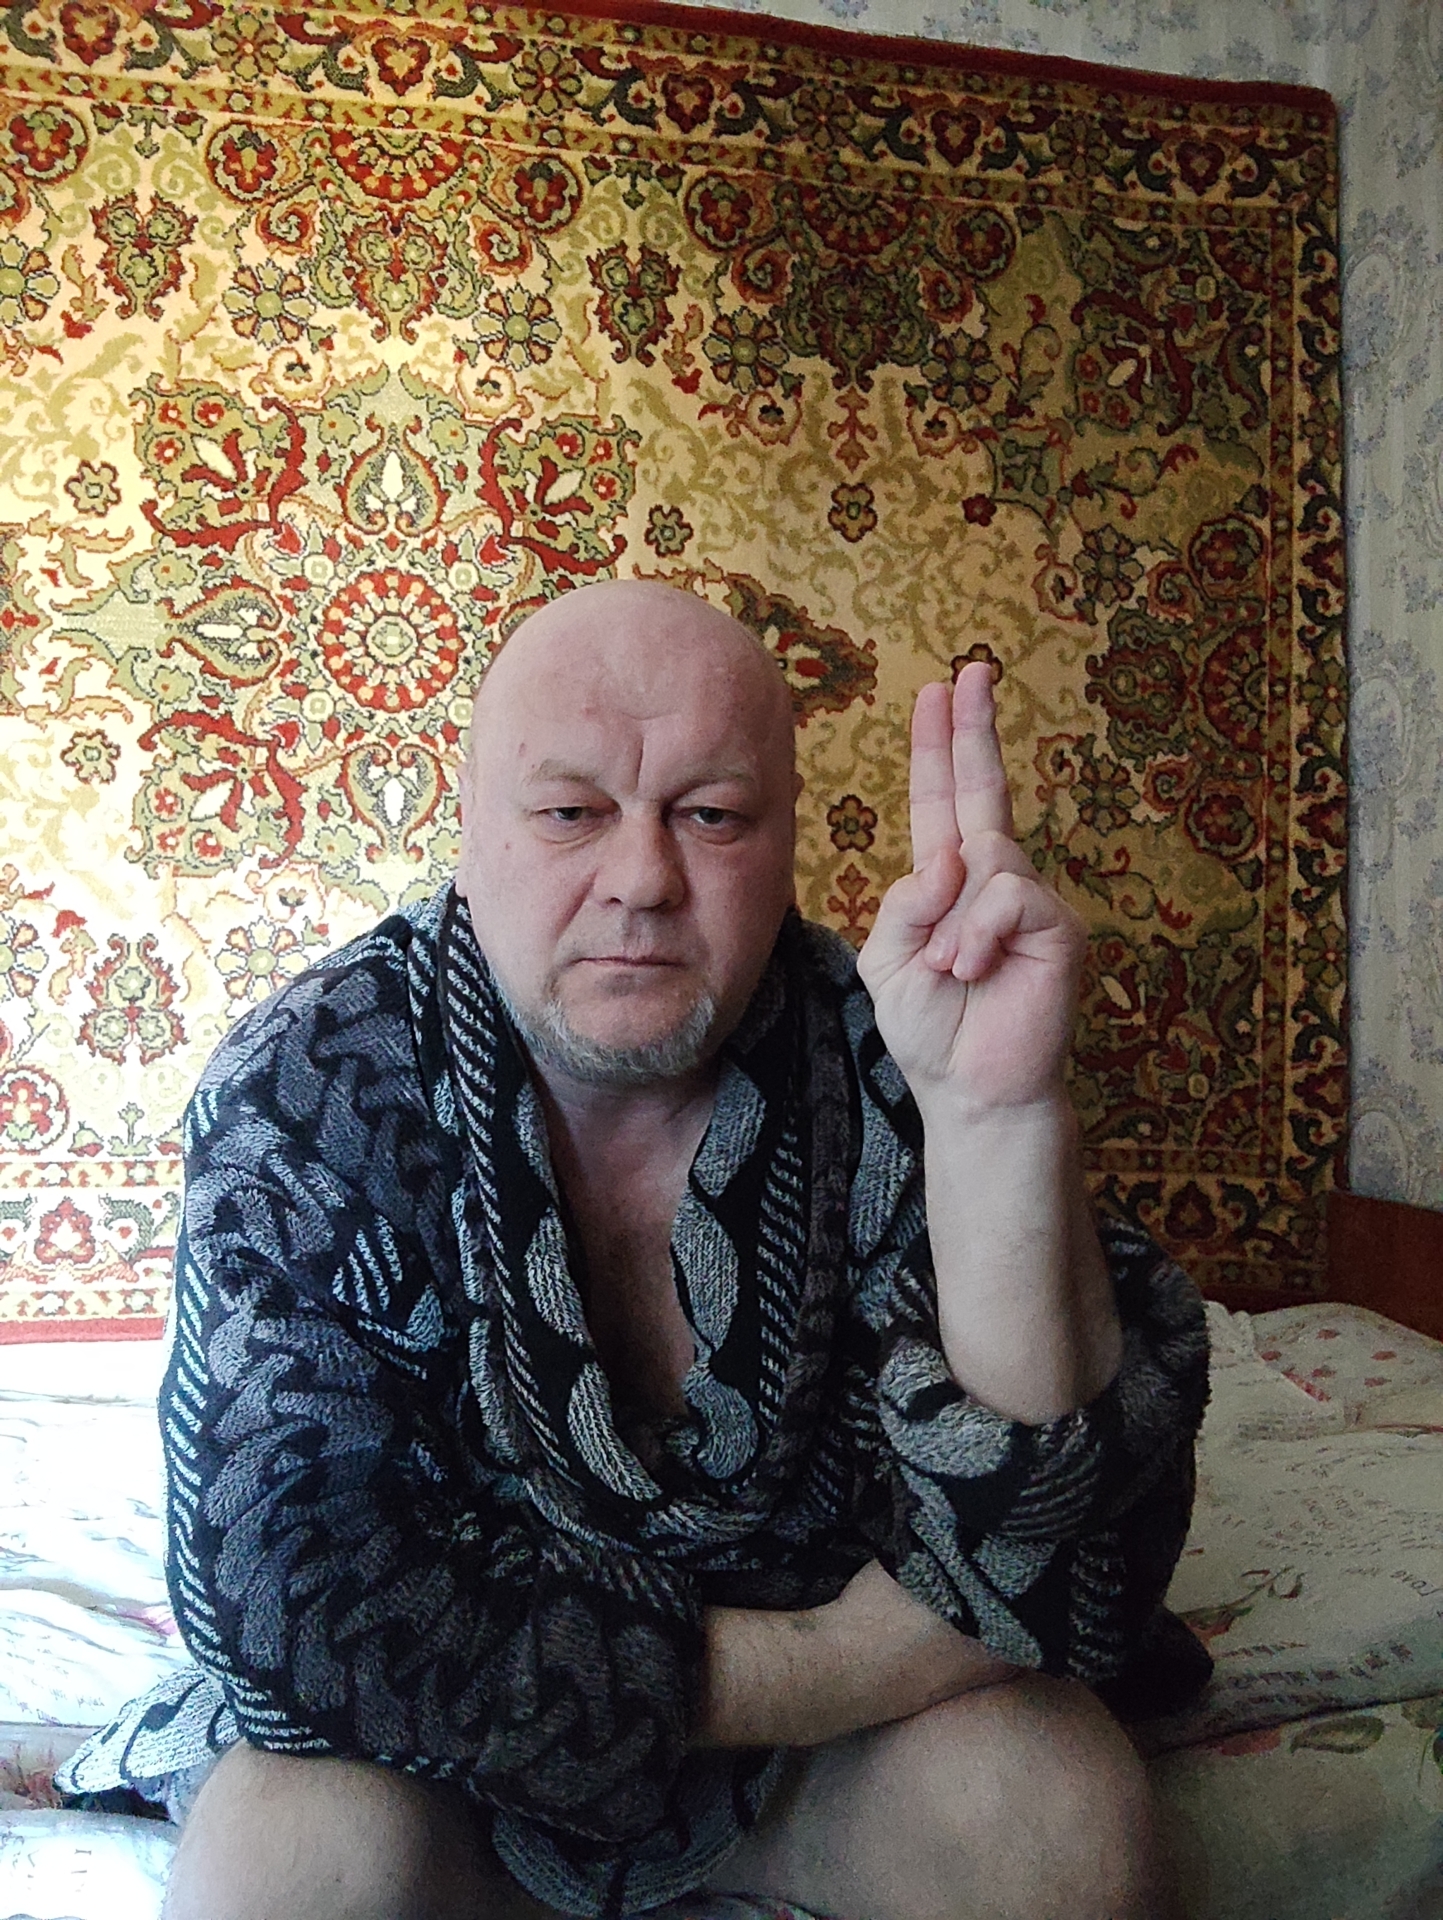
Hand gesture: two_up